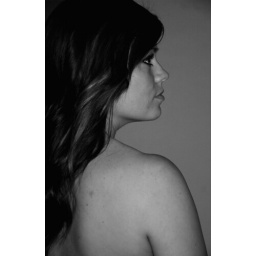
thinking it may look better in black and white